James Shaw (mayor)

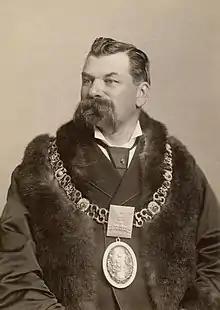
James Shaw ca. 1888-9

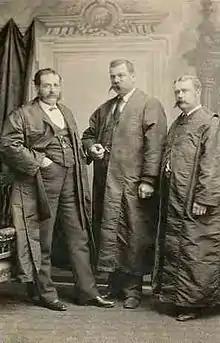
Mayors of Adelaide: Judah Moss Solomon (1869-71); James Shaw (1888-9); Frederick William Bullock (1891-2) ca. 1880

James Shaw (1846–1910) was Mayor of Adelaide from 1888 to 1889.